Grand Cayman

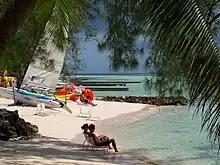
Rum Point beach

Grand Cayman Island has a number of natural attractions: the blow holes in the East End district, the Mastic Trail that runs north to south through the center of the island, Hell in the West Bay, and the Queen Elizabeth II Botanic Park.